Nordic cross flag

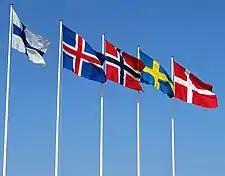
Nordic flags, from left to right: Finland, Iceland, Norway, Sweden and Denmark.

A Nordic cross flag is a flag bearing the design of the Nordic or Scandinavian cross, a cross symbol in a rectangular field, with the centre of the cross shifted towards the hoist.